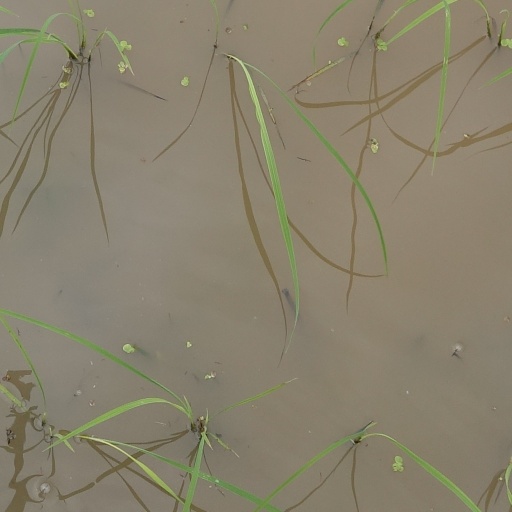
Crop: rice